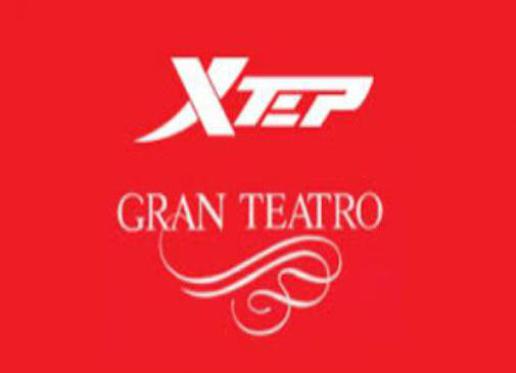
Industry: Clothes